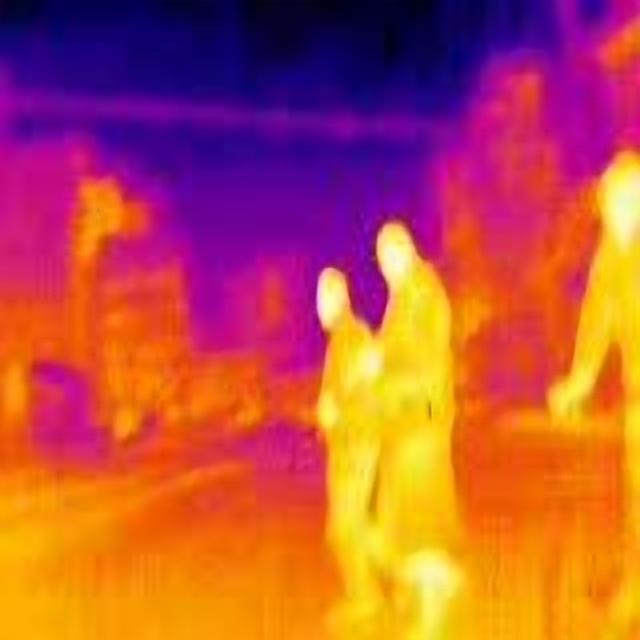
Detected objects:
label: person
label: person
label: person